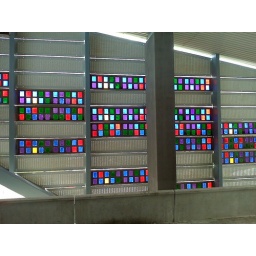
Stained glass in the Sagrado Corazon (Sacred Heart) train station. #originals #prstories